Maximum energy product

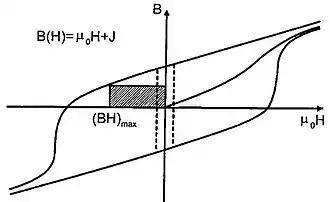
can be graphically defined as the area of the largest rectangle that can drawn in the second quadrant of the B-H loop.

The maximum energy product is defined based on the magnetic hysteresis saturation loop (- curve), in the demagnetizing portion where the and fields are in opposition. It is defined as the maximal value of the product of and along this curve (actually, the maximum of the negative of the product, , since they have opposing signs):